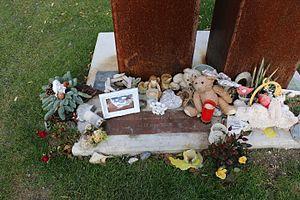
Un monument en mémoire des 28 victimes, dont 22 enfants, décédés dans l'accident de car de mars 2012 en Valais.
L'accident du tunnel de Sierre est un accident de la route qui s'est produit le 13 mars 2012 à 21 h 15 dans le tunnel de Sierre sur l'autoroute A9 près de Sierre dans le canton du Valais en Suisse. Un autocar ramenant des écoliers et leurs accompagnateurs en Belgique après un séjour de ski heurte de plein fouet une paroi du tunnel. Sur les 52 occupants de l'autocar, 28 personnes, dont 22 enfants, sont tués.